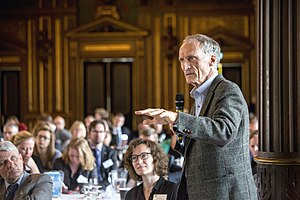
Bertel Haarder / Politisk karriere / Atter dansk minister
Bertel Haarder ved konference på Børsen i 2015.
Bertel Geismar Haarder er en dansk politiker og folketingsmedlem fra partiet Venstre. Han har været minister i flere regeringer, senest 28. juni 2015 - 28. november 2016 som kultur- og kirkeminister i regeringen Lars Løkke Rasmussen II.